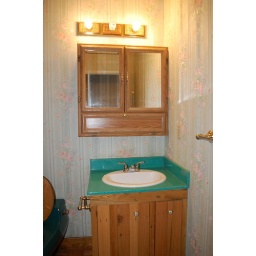
This is a full bedroom with shower over bathtub. The sink and faucet set are brand new.